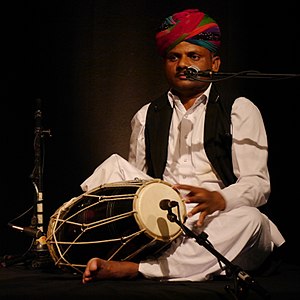
Dholaki
En indisk musiker med en dholak
Dholaki er en klassisk tromme, der benyttes i Indien og i Sydøst-asien.